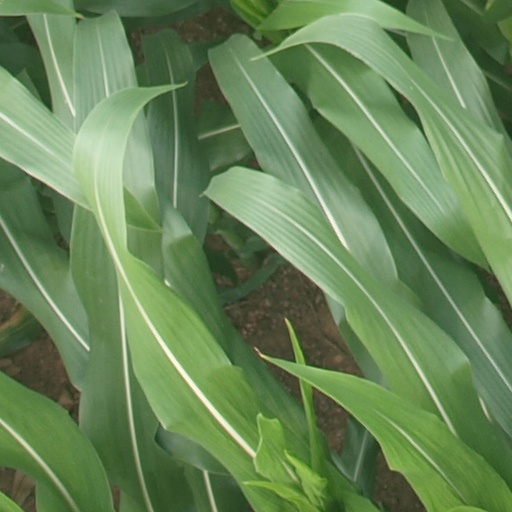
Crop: maize; corn